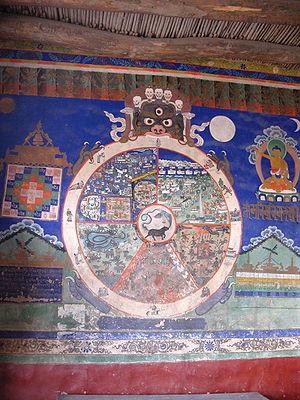
Thiksay Gompa ou monastère de Thiksay est un Gompa, affilié à l'école gelugpa du bouddhisme tibétain. Il est construit dans la vallée de l'Indus au Ladakh, sur le sommet d'une colline à 3 600 m d'altitude qui surplombe Thiksey, un village situé à 19 km, à l'est de Leh, la capitale du Ladakh, une ville du district du même nom, dans l'État du Jammu-et-Cachemire en Inde.